History of Cartagena, Spain

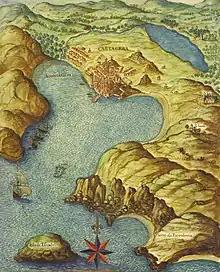
Map by Pedro Teixeira (1634)

As far back as the 16th century Cartagena became one of the most important naval ports in Spain, together with Ferrol in the North.